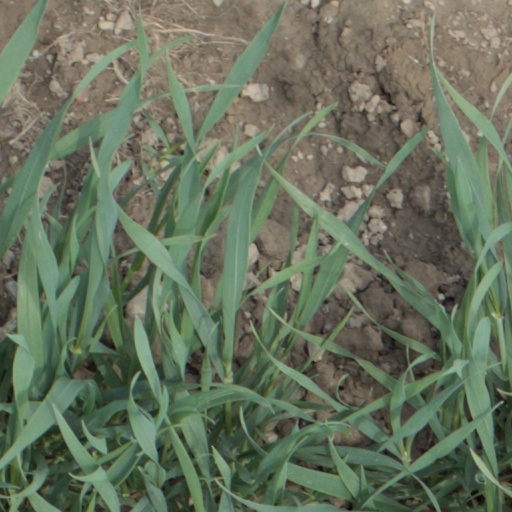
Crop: wheat